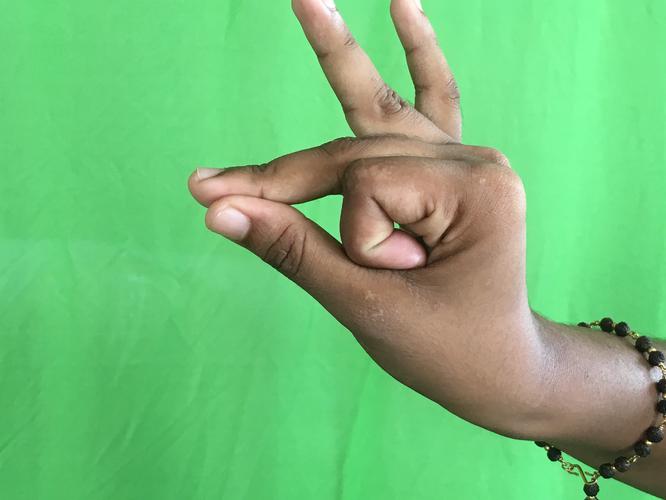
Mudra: Bramaram
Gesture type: single_hand